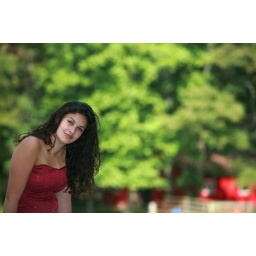
beautiful girl sitting on a fence in front of a red barn